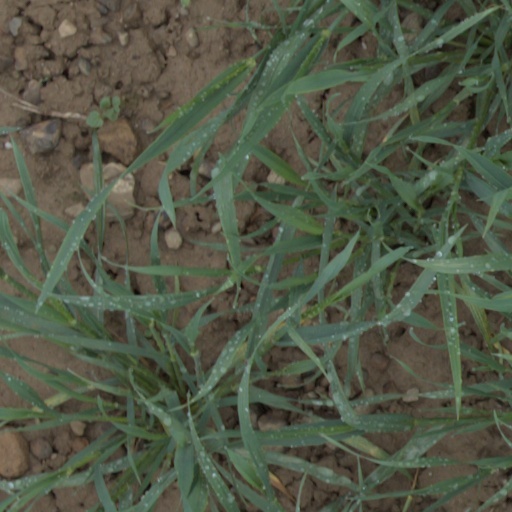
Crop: wheat